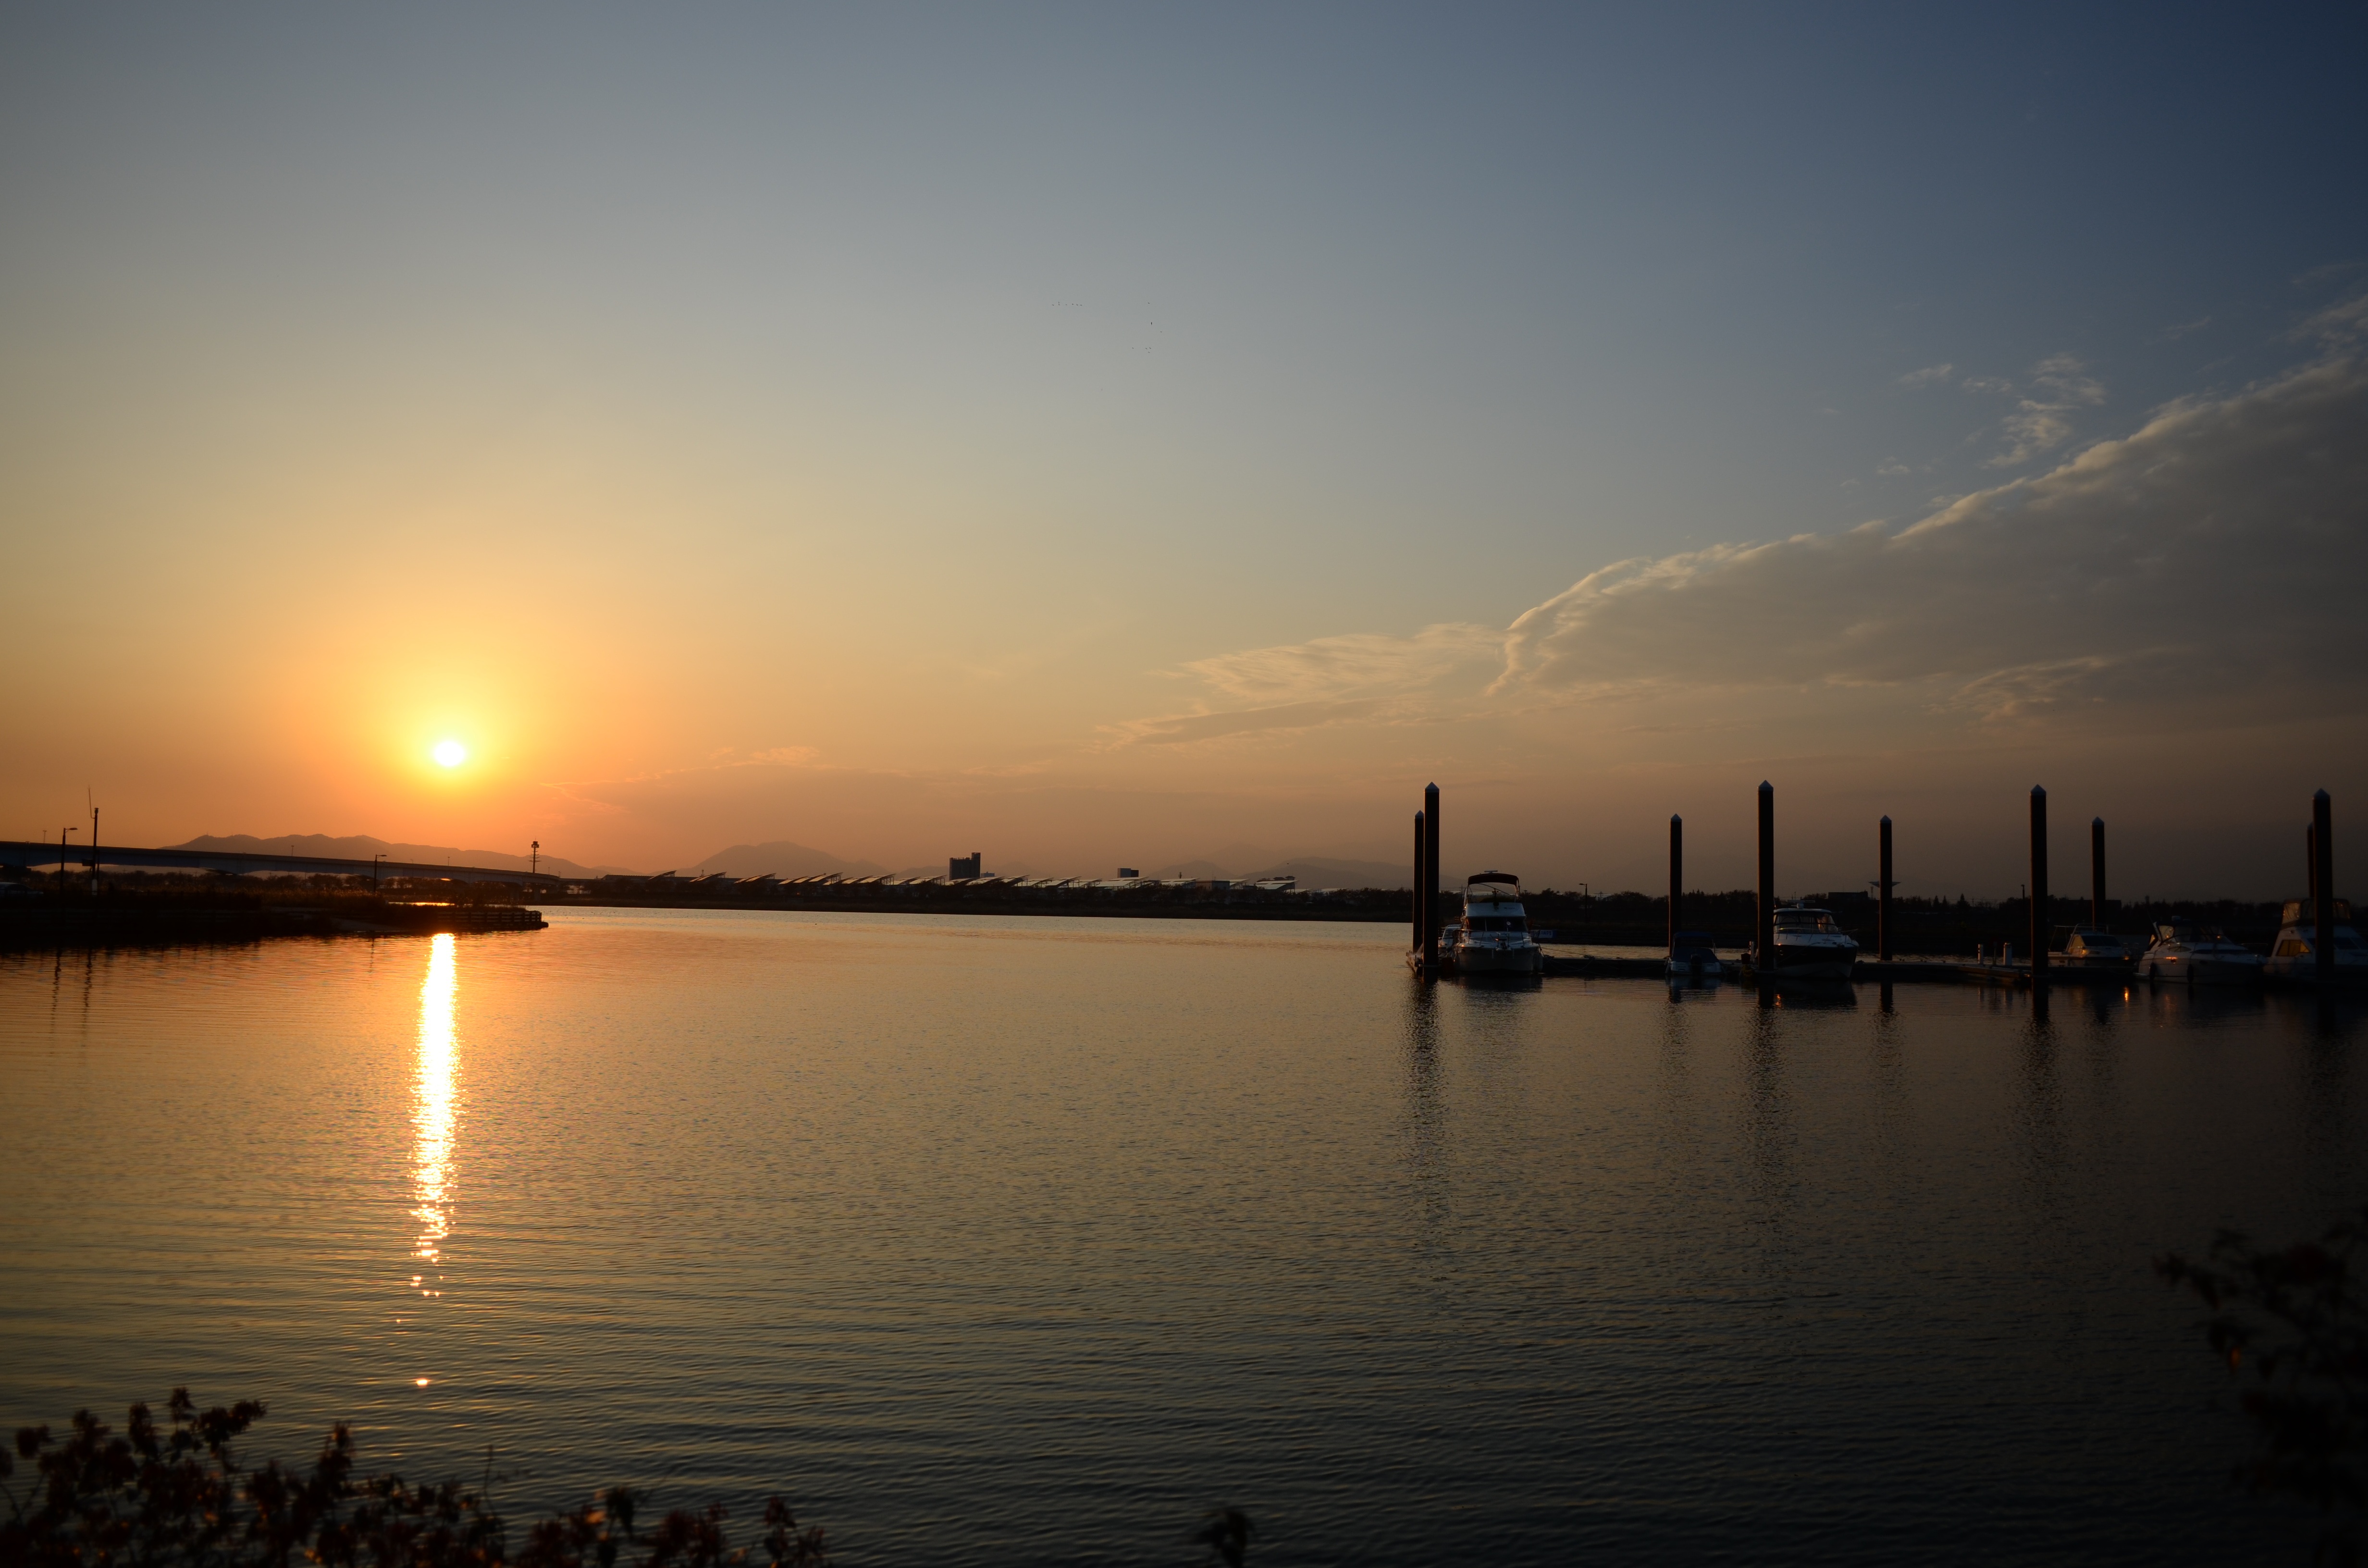
sea, horizon, cloud, sky, sun, sunrise, sunset, sunlight, morning, lake, dawn, dusk, evening, reflection, yacht, bay, glow, solar, afterglow, evening glow, by the river, lake landscape, atmospheric phenomenon